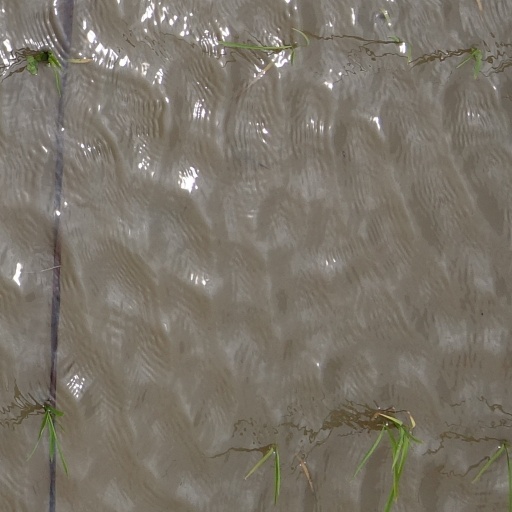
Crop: rice